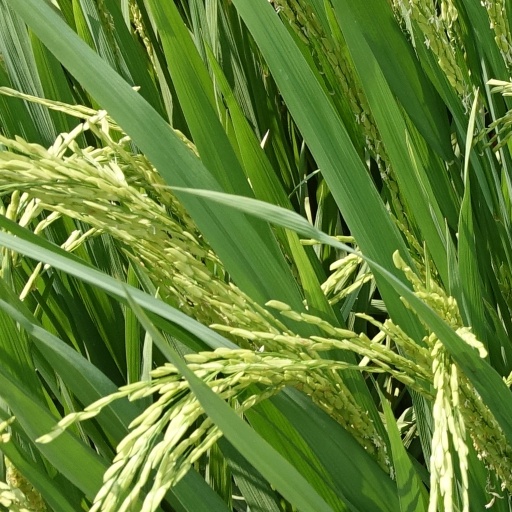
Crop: rice